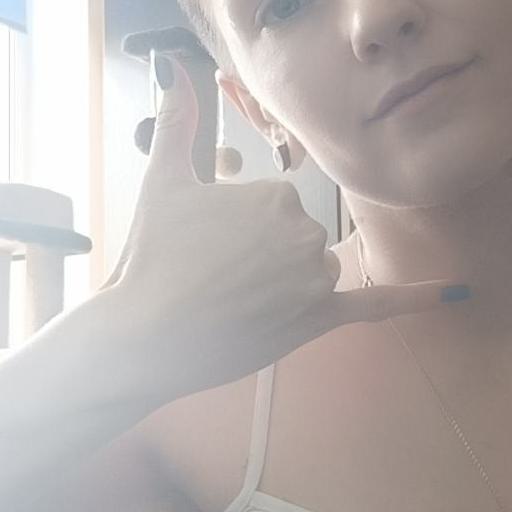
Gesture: call